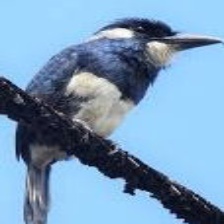
Species: BLACK BREASTED PUFFBIRD
Scientific name: NOTHARCHUS PECTORALIS